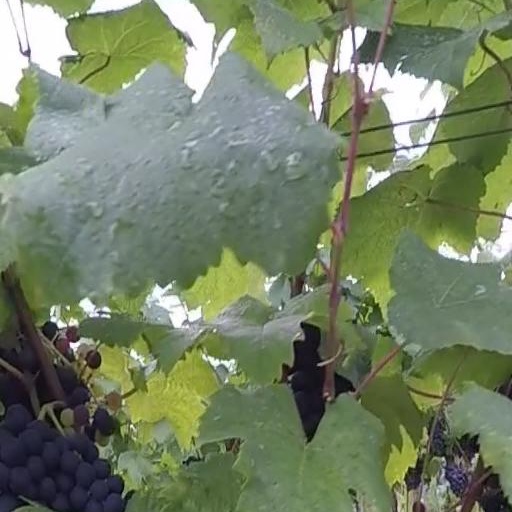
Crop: grape